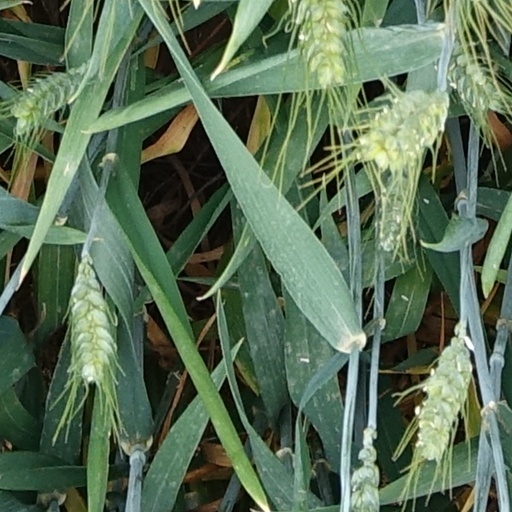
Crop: wheat